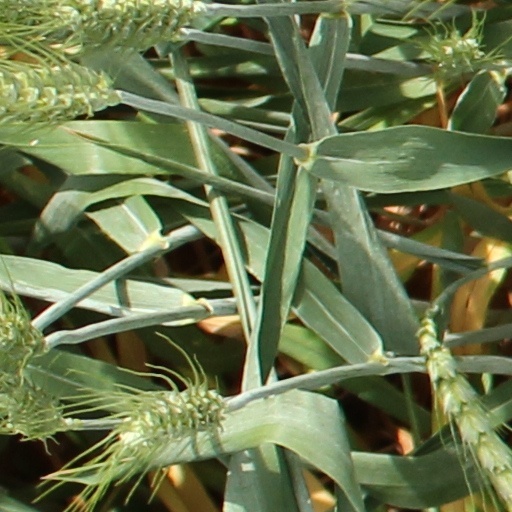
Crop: wheat